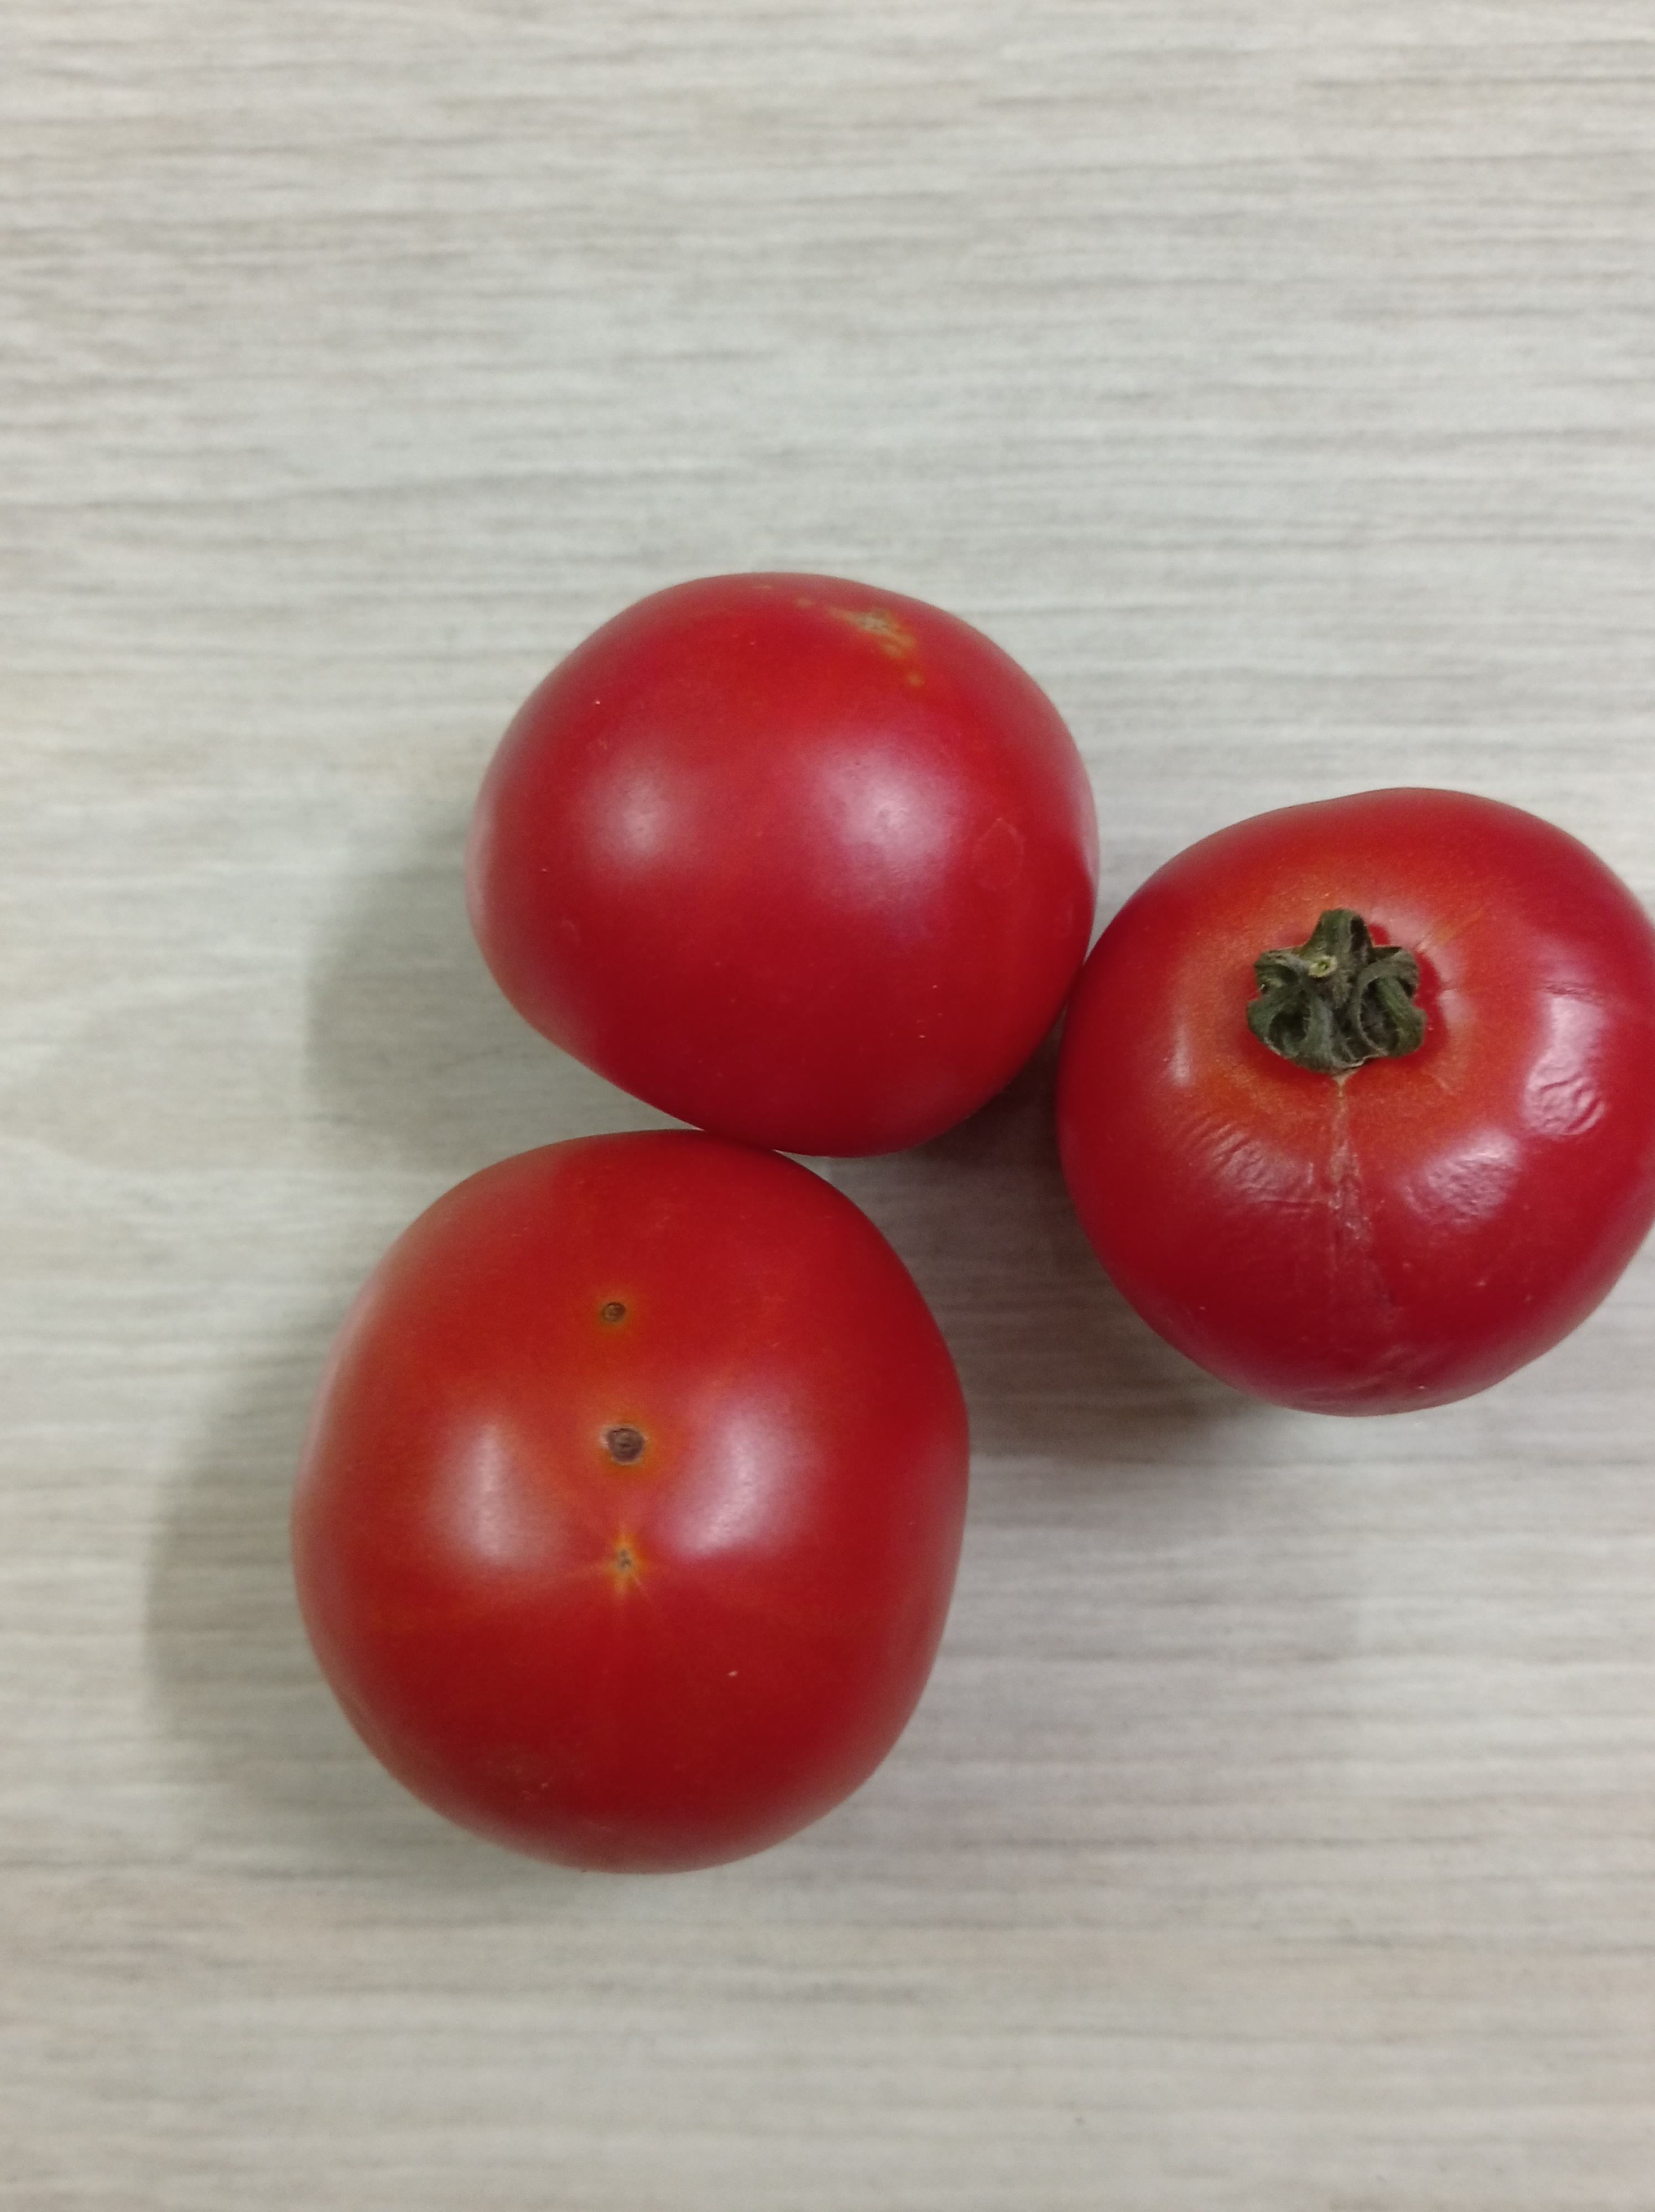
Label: Fresh